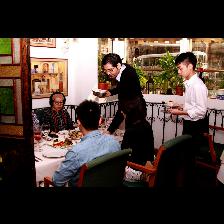
Label: Human